Variations on "Là ci darem la mano"

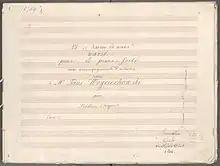
Autograph of Chopin‘s Variations Op. 2. Title page with dedication to Tytus Woyciechowski. Woyciechowski‘s handwritten reply upright on the right side.

Frédéric Chopin's Variations on "Là ci darem la mano" for piano and orchestra, Op. 2, was written in 1827, when he was aged 17. "Là ci darem la mano" is a duet sung by Don Giovanni and Zerlina in act 1 of Mozart's 1787 opera "Don Giovanni." In a manuscript of this composition, dedicated to his schoolfriend Tytus Woyciechowski, the latter replied on the title page in written form „J’accepte avec plaisir“ („I accept with pleasure“). Chopin's work inspired Robert Schumann's famous exclamation: "Hats off, gentlemen, a genius." The work is often recorded and played in concert. A typical performance lasts from 17 to 19 minutes. One autograph of the version for solo piano is held by the Austrian National Library.